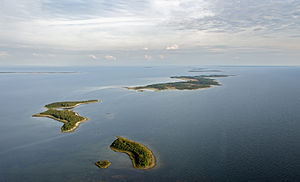
Väinameri
Øer i Väinameri.
Väinameri eller Väinameri Havet er et stræde i Østersøen, der ligger mellem Vestestiske Øhav og den estiske fastland, i den vestlige del af Estland.